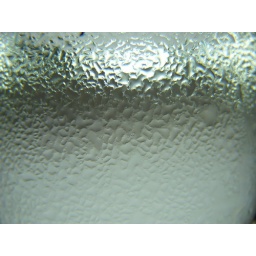
Condensed water in a crystal glass - Texture